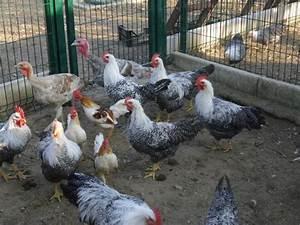
chicken